Alexander Patch

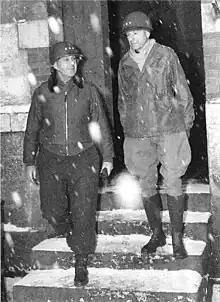
Lieutenant Generals Jacob L. Devers and Alexander Patch at Lunéville, France, January 1945

In March 1944, after handing over command of IV Corps to Major General Willis D. Crittenberger, a fellow 1913 West Point classmate, Patch took over command of the Seventh Army from Lieutenant General Mark W. Clark, who was then also commanding the Fifth Army during the fighting on the Italian Front. Under the leadership of George S. Patton, the Seventh Army had been the first American field army to be deployed in Europe during the war, landed as part of the Allied invasion of Sicily (codenamed Operation Husky) in July 1943 capturing Messina on 17 August and bringing the Sicilian campaign to an end. It was then reduced from a maximum strength of some six divisions and supporting units to a skeleton headquarters with relatively little to do, with Clark taking over from Patton in January 1944.